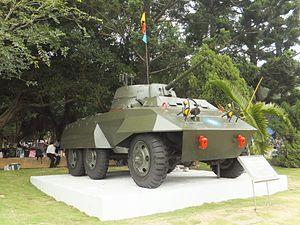
Le M8 Light Armored Car était un véhicule blindé à roues produit par la Ford Motor Company et utilisé par les Alliés au cours de la Seconde Guerre mondiale. Les Britanniques le surnommèrent Greyhound.